Yaara Dildara

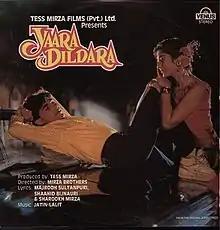
Vinyl Record Cover

Yaara Dildara is a 1991 Indian Hindi-language romantic drama film directed by Mirza Brothers. It stars Aasif Sheikh and Ruchika Pandey. The film also marked debut of music directors Jatin–Lalit.